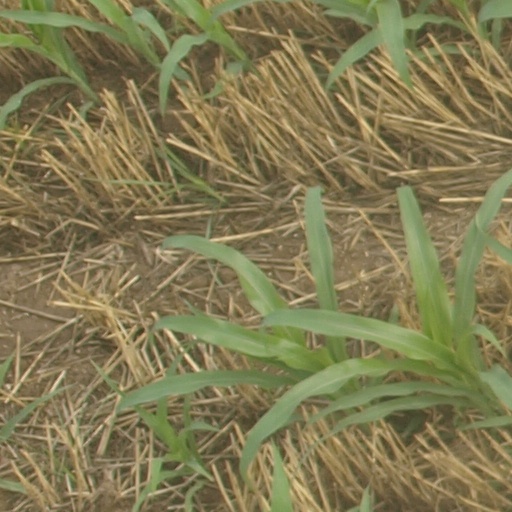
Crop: maize; corn